Claude Nicolas Ledoux

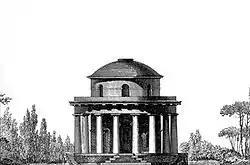
Rotonde de Chartres (today: entrance to the Monceau park)

In the process of his work in Franche-Comté, Ledoux had become an architect for the "ferme générale", for whom he built a salt storehouse in Compiègne and undertook to plan their vast headquarters on the rue du Bouloi in Paris.